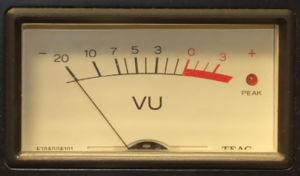
Le VU-mètre ou vumètre est un instrument montrant le niveau de signal audio. On en trouve sur le matériel audio professionnel et sur beaucoup d'appareils grand-public, soit pour son utilité pratique, soit comme élément décoratif.